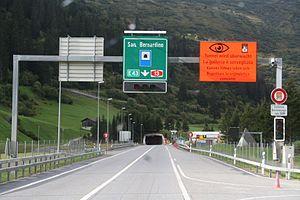
Le présent article recense les tunnels les plus longs au monde en service mais exclut les tunnels de métro et les tunnels canaux. Le plus long tunnel destiné au transport de personnes au monde est la Ligne 3 du métro de Canton.